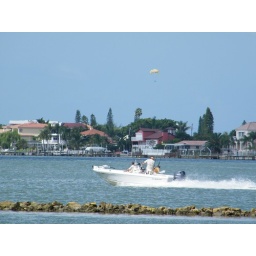
boat with parasail in the sky above